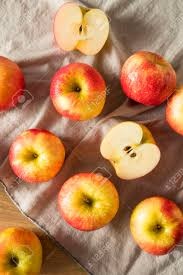
Label: apple